David Steel

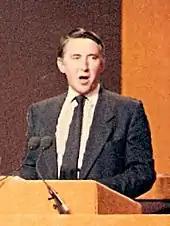
Steel addressing the Liberal Party assembly in Harrogate on merger in 1987

Steel was convinced the answer to these difficulties was a single party with a single leader, and was the chief proponent of the 1988 merger between the Liberals and the SDP. He emerged victorious in persuading both parties to accept merger in the teeth of opposition from Owen and radical Liberals such as Michael Meadowcroft, but badly mishandled the issuing of a joint policy document. Steel had often been criticised for a lack of interest in policy, and it appeared he had agreed to the document – drawn up by politically naive SDP advisers – without reading it. His colleagues rejected it immediately and demanded a redraft, fatally wounding his authority.